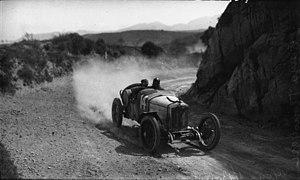
Ballot est un constructeur automobile français de la première moitié du XXᵉ siècle.